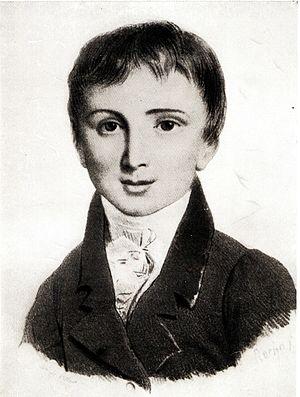
L'enfance de Franz Liszt désigne une période de la vie du compositeur Franz Liszt qui s'étend de sa naissance à la mort de son père, Adam Liszt, le 28 août 1827.